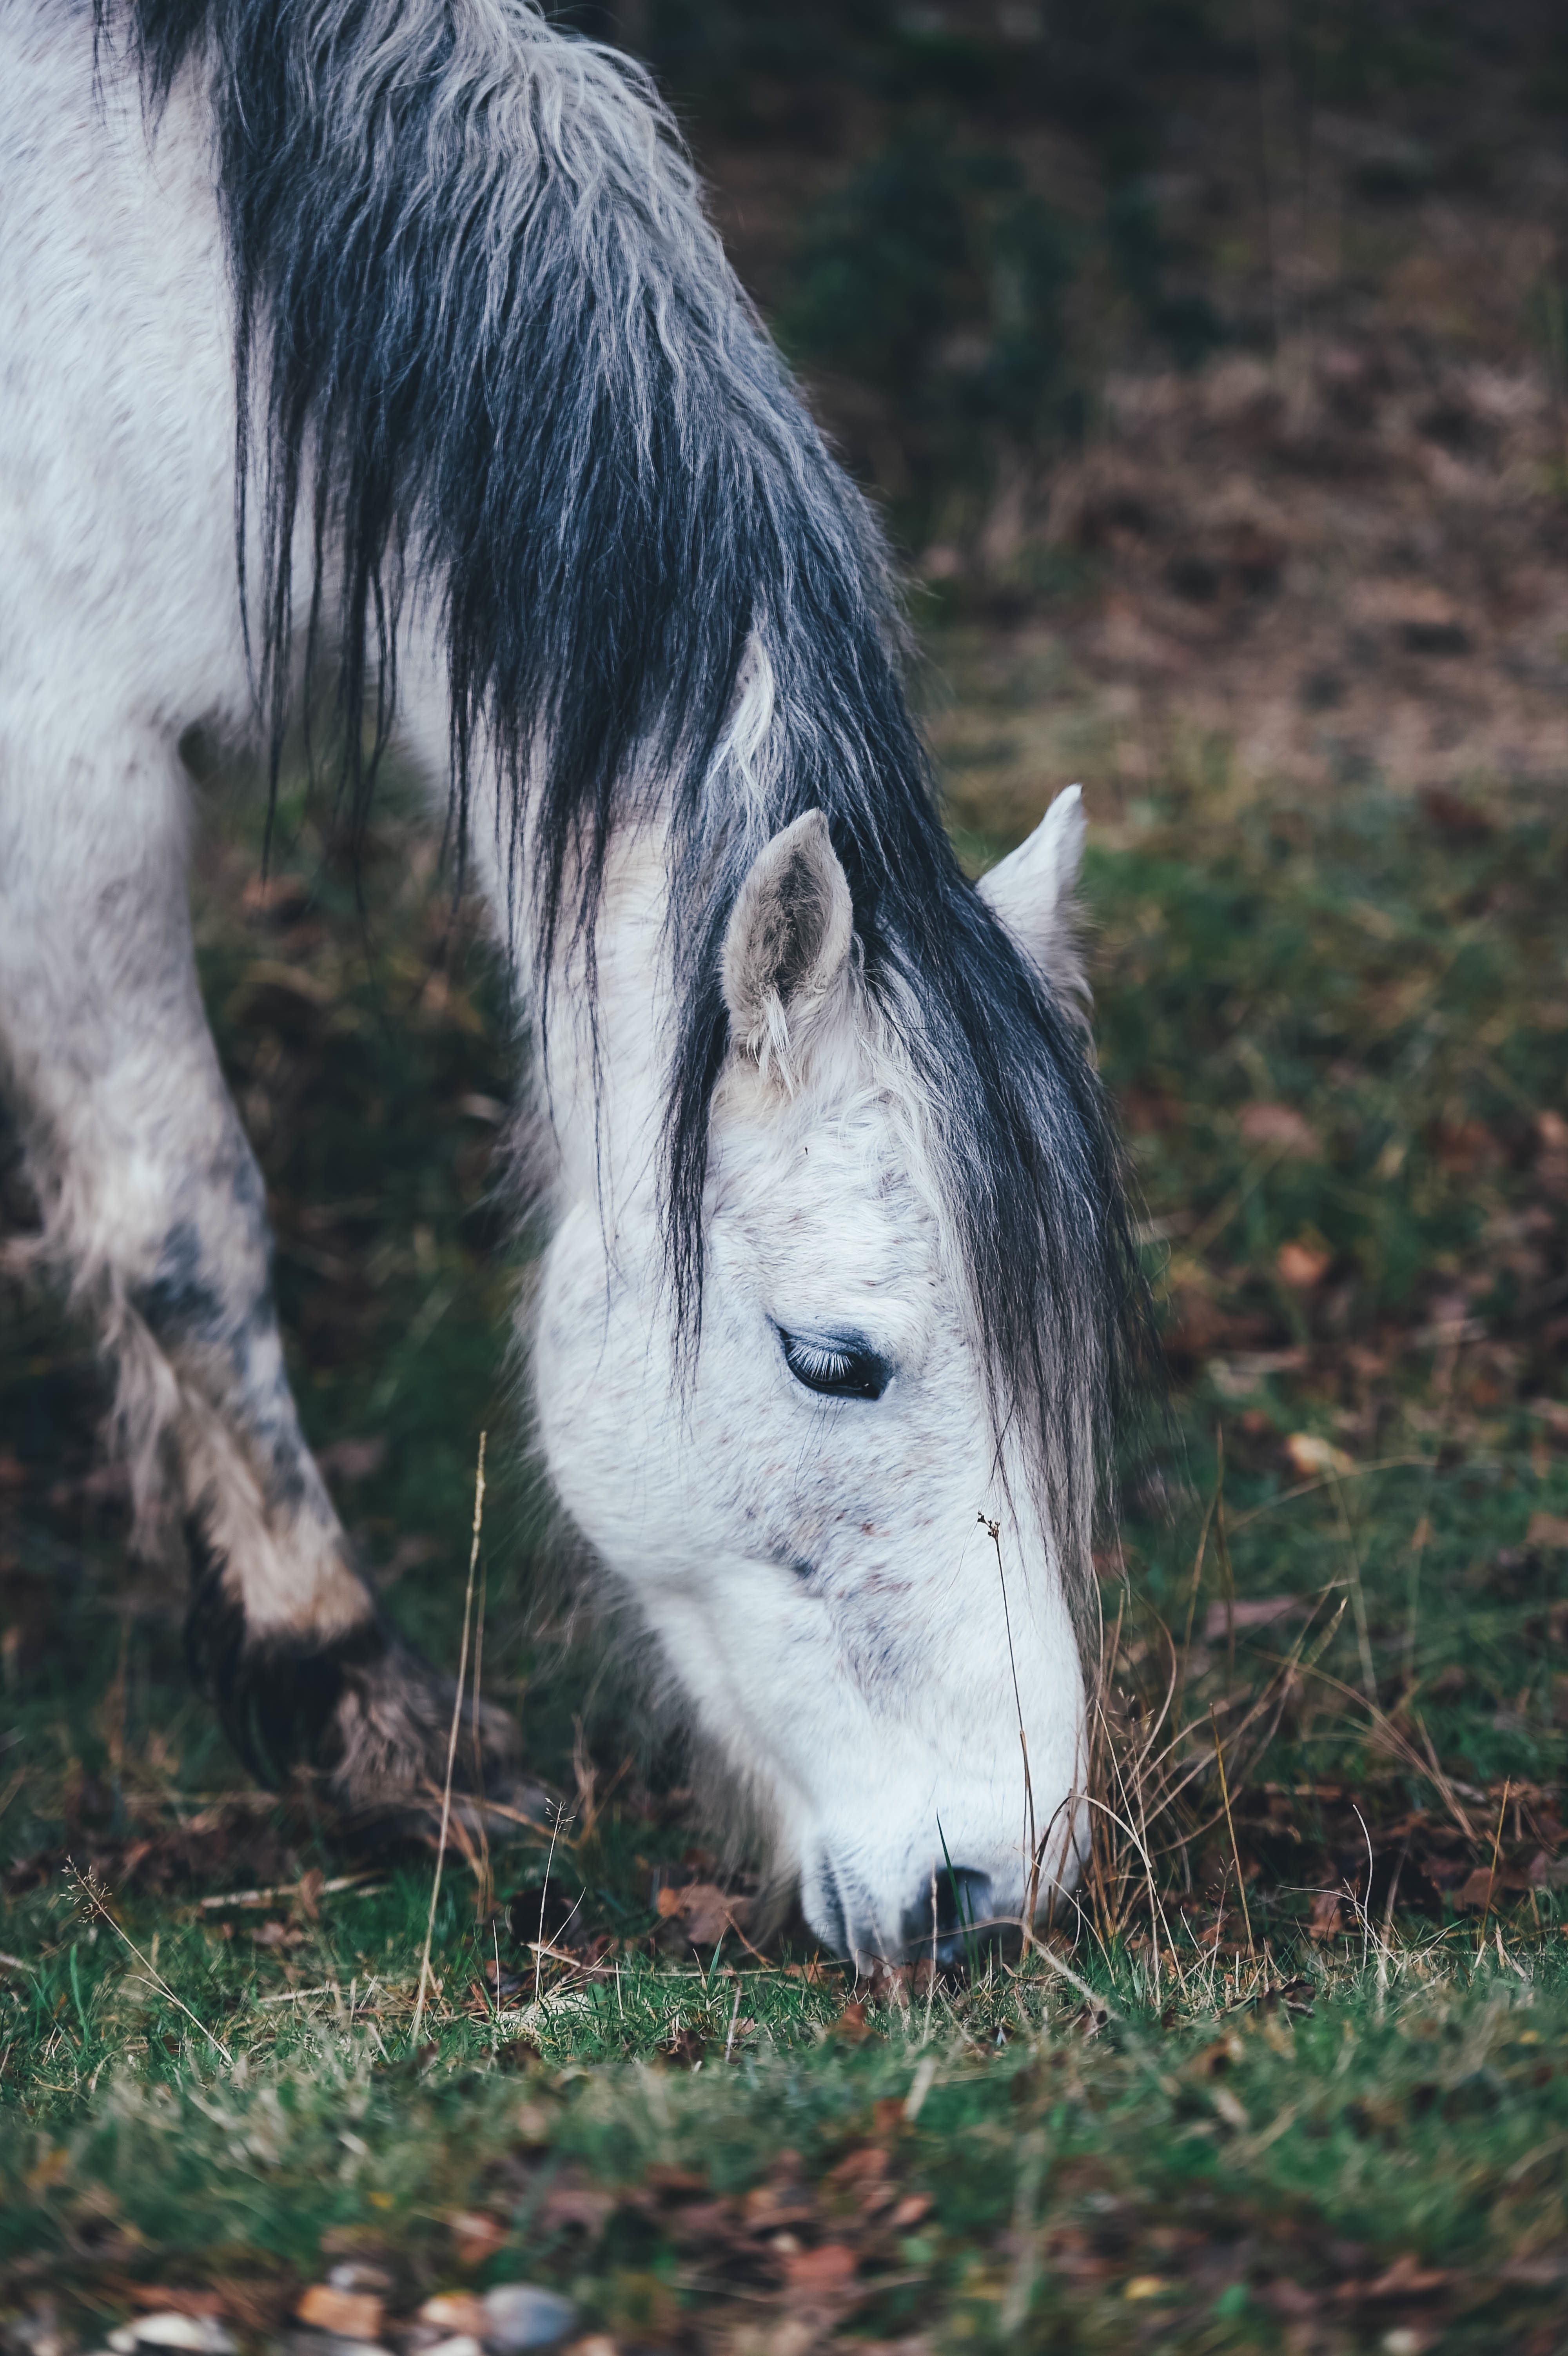
nature, grass, meadow, pasture, horse, mammal, stallion, mane, fauna, vertebrate, mare, foal, horse like mammal, mustang horse